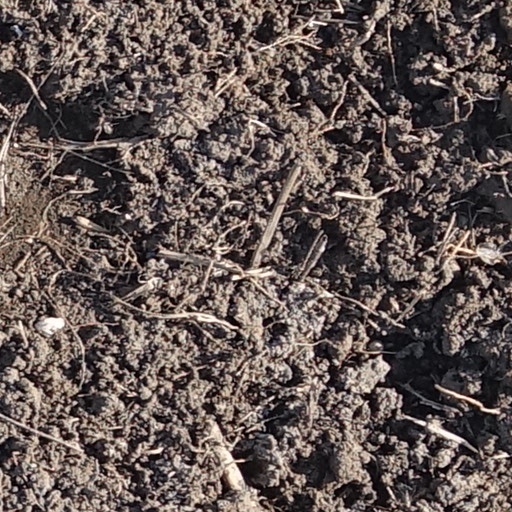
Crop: wheat